Suzanne Bischoff van Heemskerck

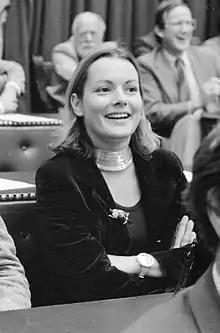
Suzanne Bischoff van Heemskerck in 1981

Suzanne Bischoff van Heemskerck (born 31 July 1950, The Hague) is a Dutch politician.